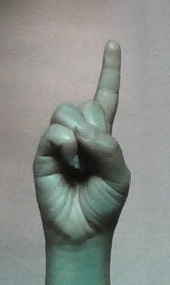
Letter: bb